Chlororespiration

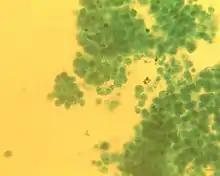
"Chlamydomonas reinhardtii –" a species in which chlororespiration, photosynthesis and respiration occur

Experimentation with respiratory oxidase inhibitors (for instance, cyanide) on unicellular algae has revealed interactive pathways to be present between chloroplasts and mitochondria. Metabolic pathways responsible for photosynthesis are present in chloroplasts, whereas respiratory metabolic pathways are present in mitochondria. In these pathways, metabolic carriers (like phosphate) exchange NAD(P)H molecules between photosynthetic and respiratory ETCs. Evidence using mass spectrometry on algae and photosynthetic mutants of "Chlamydomonas" discovered that oxygen molecules were also being exchanged between photosynthetic and chlororespiratory ETCs. The mutant "Chlamydomonas" alga species lacks photosystems I and II (PSI and PSII), so when the alga underwent flash-induced PSI activity, it resulted in no effect on mitochondrial pathways of respiration. Instead, this flash-induced PSI activity caused an exchange between photosynthetic and chlororespiratory ETCs, which was observed using polarography. This flash of PSI activity is triggered by an over-reduction of the PQ pool and/or lack of the pyridine nucleotide in the thylakoid membrane. A reduction in such molecules then stimulates NAD(P)H dehydrogenase and PTOX to trigger chlororespiratory pathways.